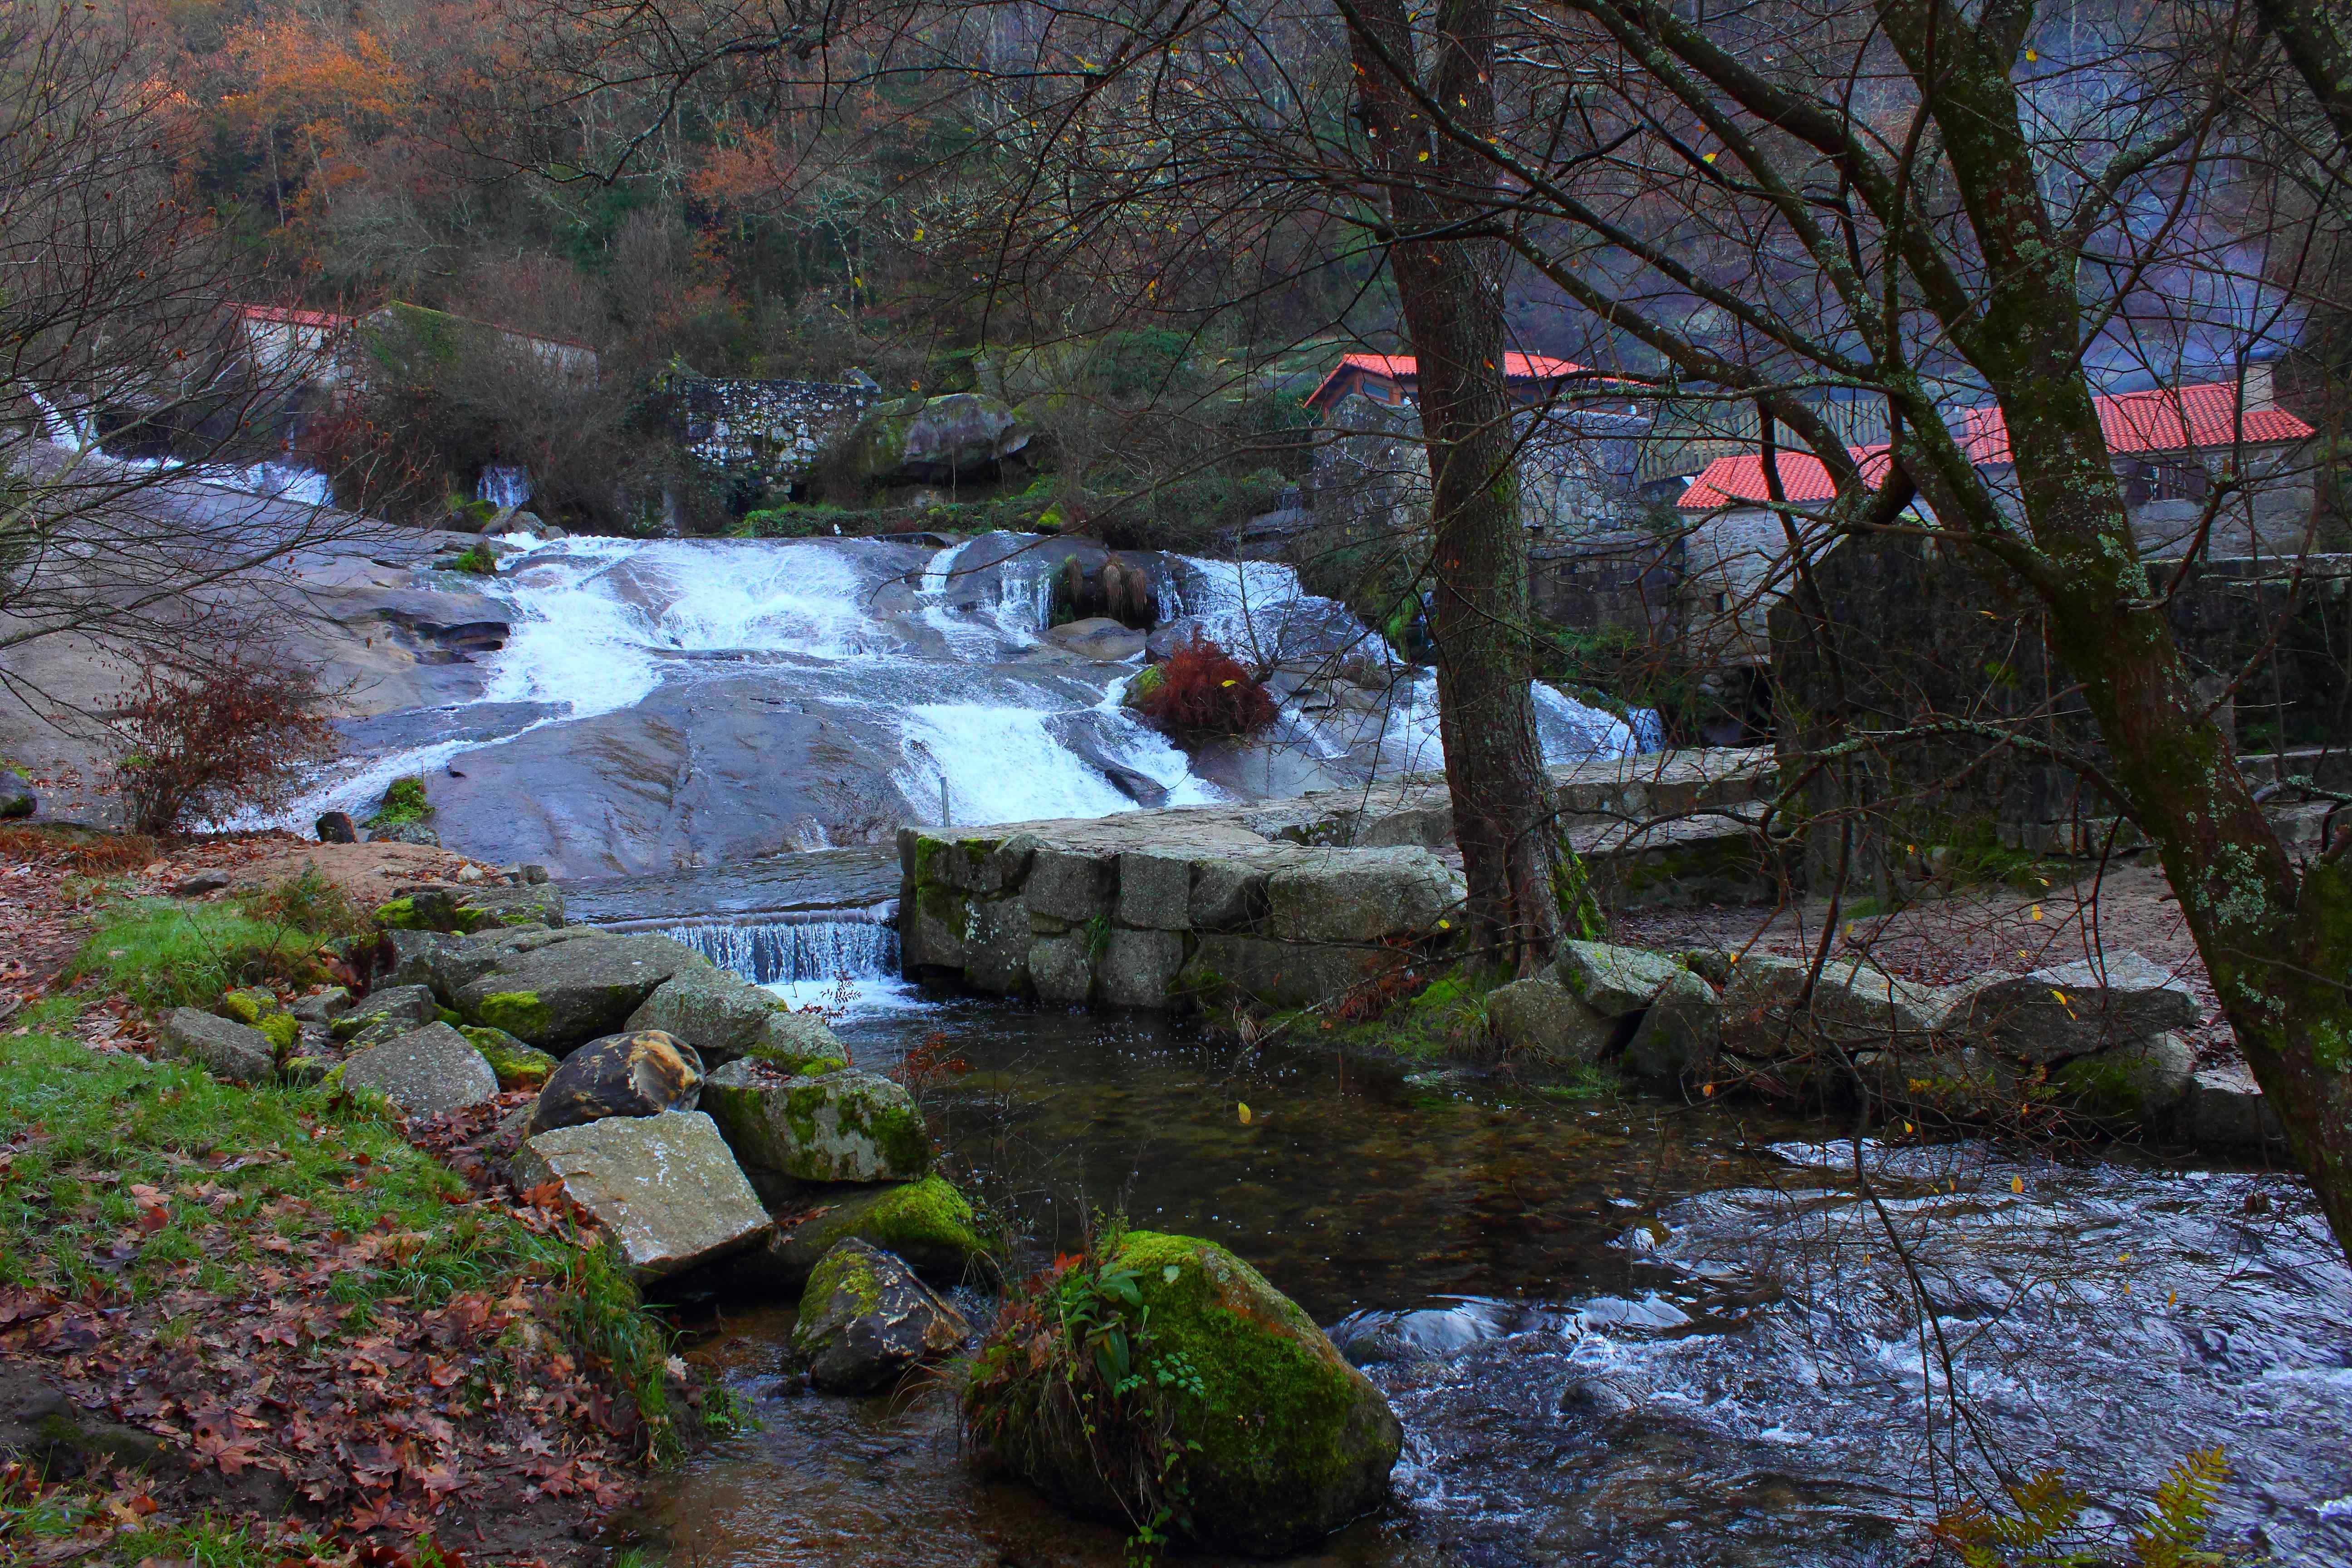
landscape, tree, water, forest, waterfall, creek, wilderness, leaf, flower, river, valley, pond, stream, reflection, autumn, rapid, season, body of water, spain, galicia, pontevedra, paisajes, woodland, water feature, watercourse, espana, ggl1, gaby1, canoneos550d, barro